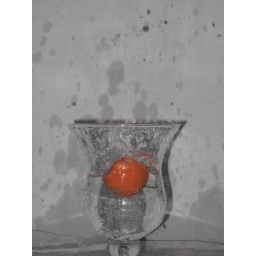
Stuk fruit valt in water